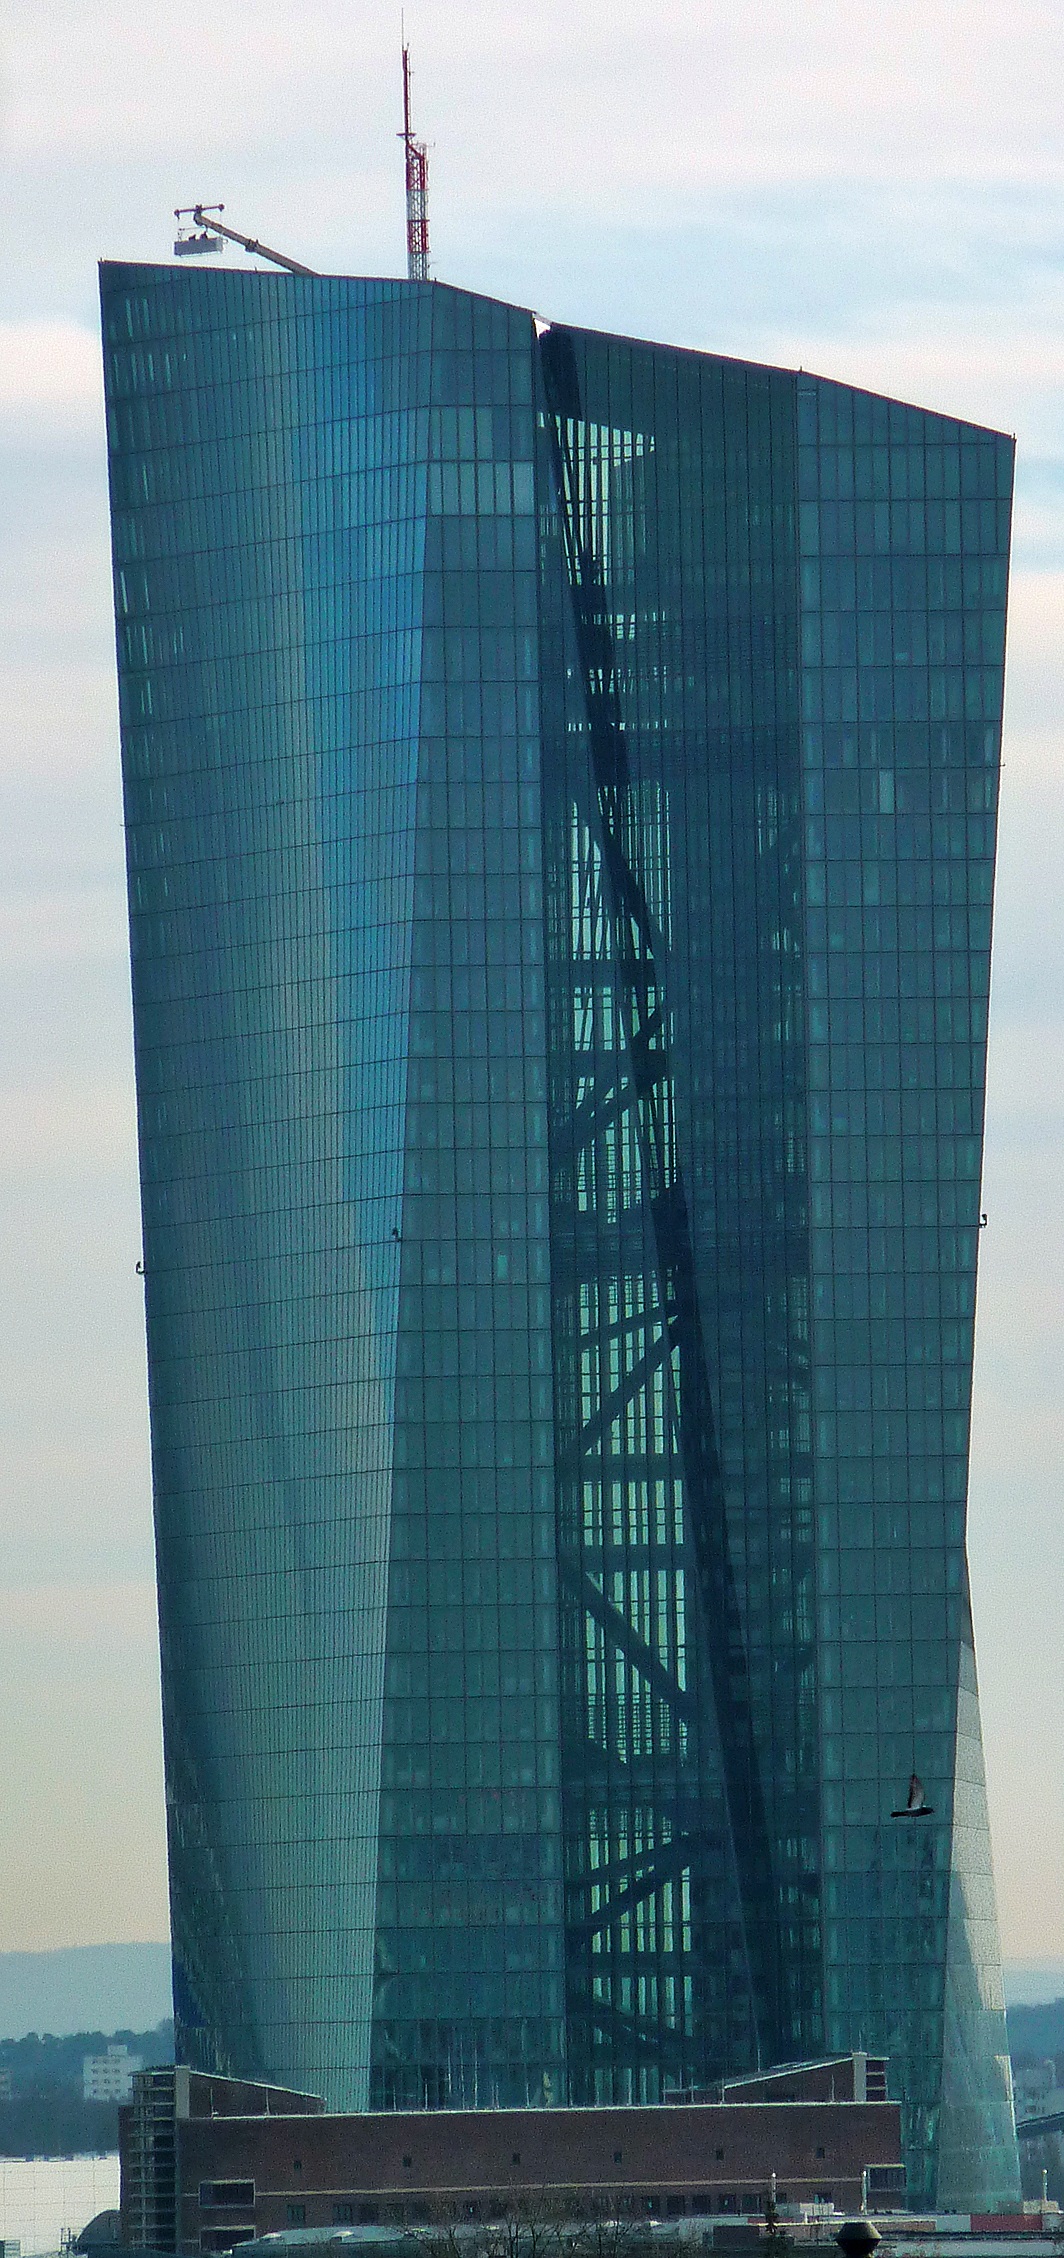
architecture, skyline, skyscraper, tower, money, landmark, facade, blue, tower block, bank, skyscrapers, euro, main, frankfurt am main germany, hesse, frankfurt, ecb, mainhatten, european central bank, main metropolis, ecb frankfurt, central bank, franc ford